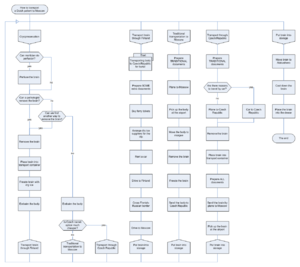
DRAKON est un